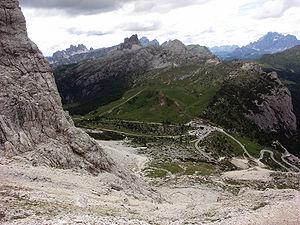
La route nationale 48 est une route nationale d'Italie, située dans les régions du Trentin-Haut-Adige et de la Vénétie. C'est une route de montagne qui traverse le massif montagneux des Dolomites.
La liste des plus hauts cols routiers des Alpes italiennes est dominée par quatre cols à plus de 2 500 mètres d'altitude et 24 cols à plus de 2 000 mètres d'altitude, dont une partie ont des versants dans deux pays.
Le col de Falzarego culmine à 2 105 m dans les Dolomites. Situé en Vénétie, dans la province de Belluno, il relie Livinallongo del Col di Lana à Cortina d'Ampezzo par la route 48 des Dolomites, l'une des principales artères de communication des Dolomites.